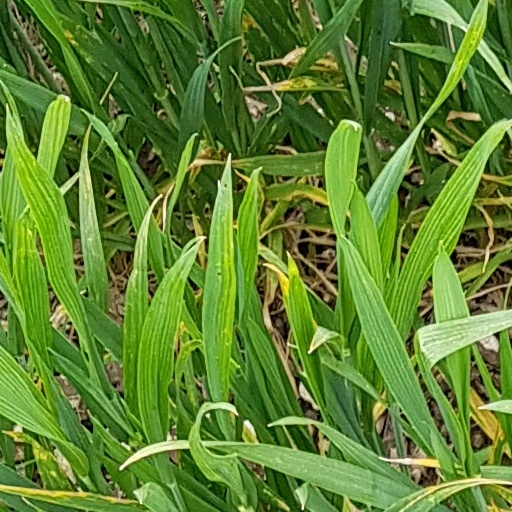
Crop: wheat